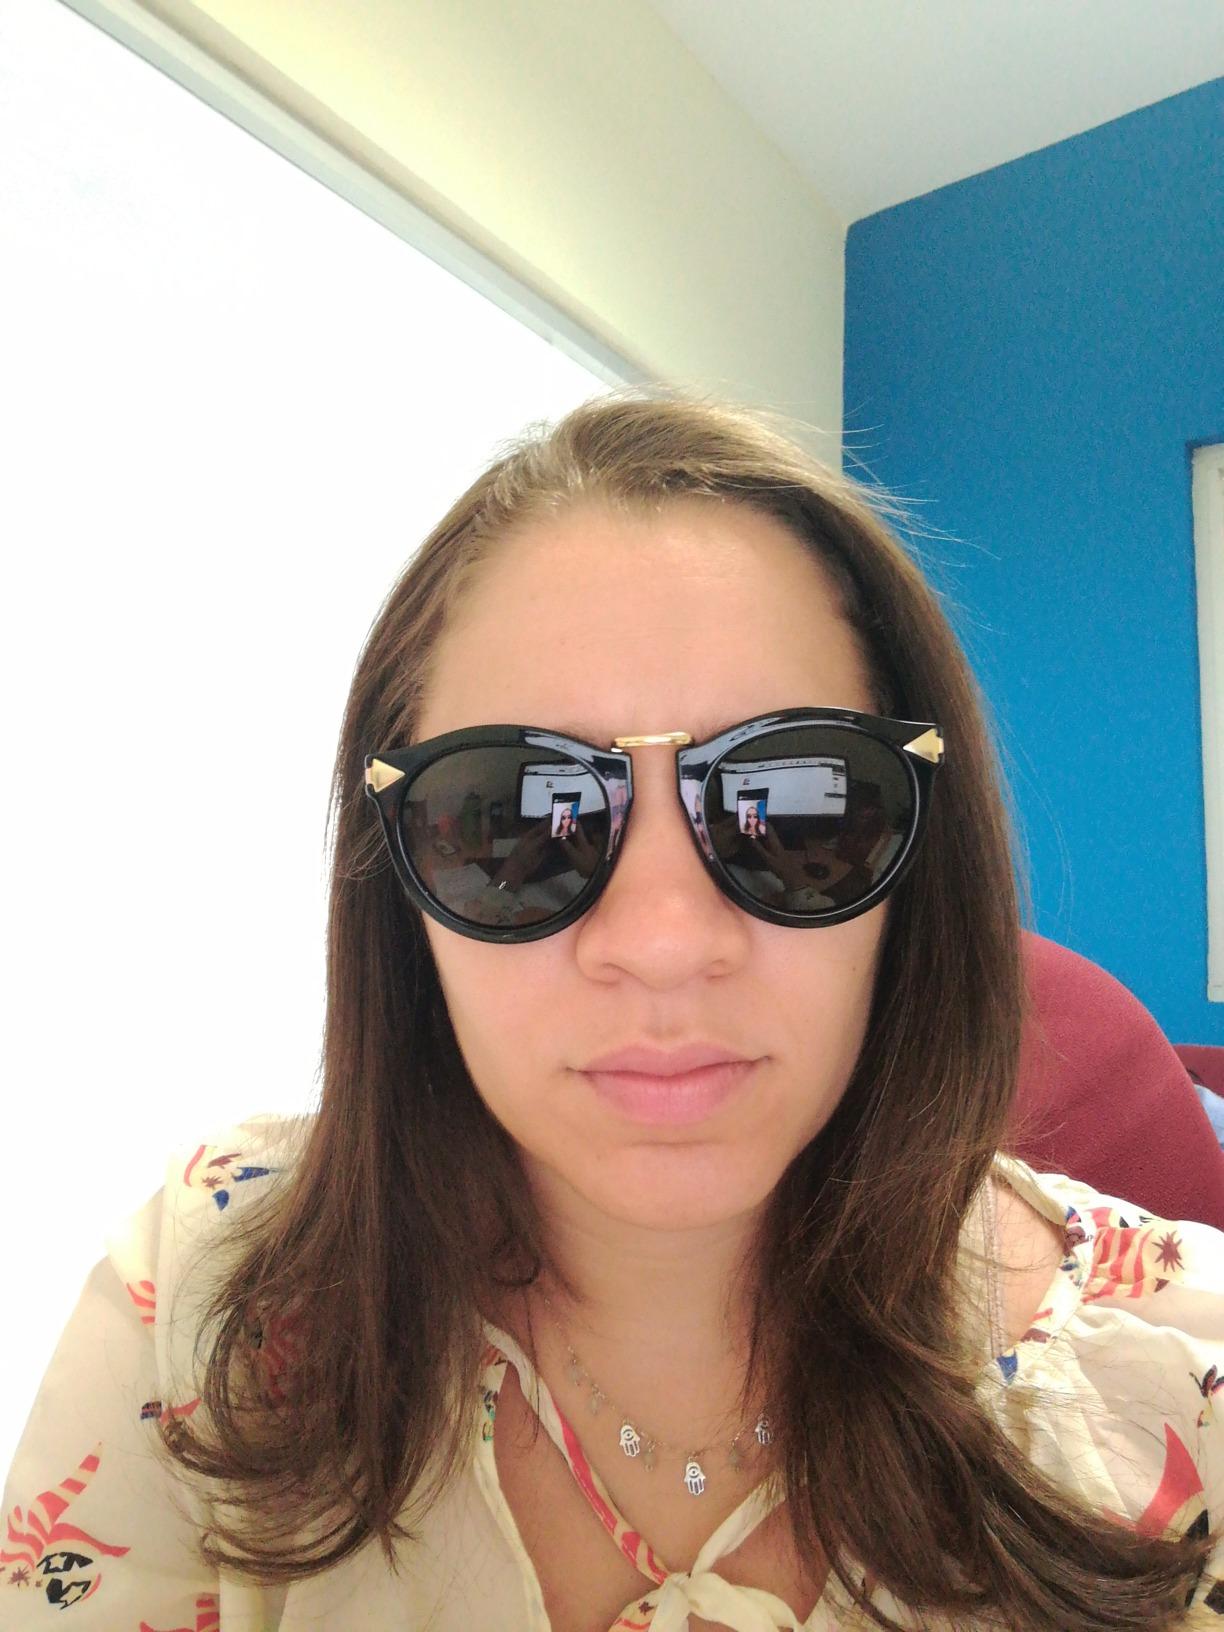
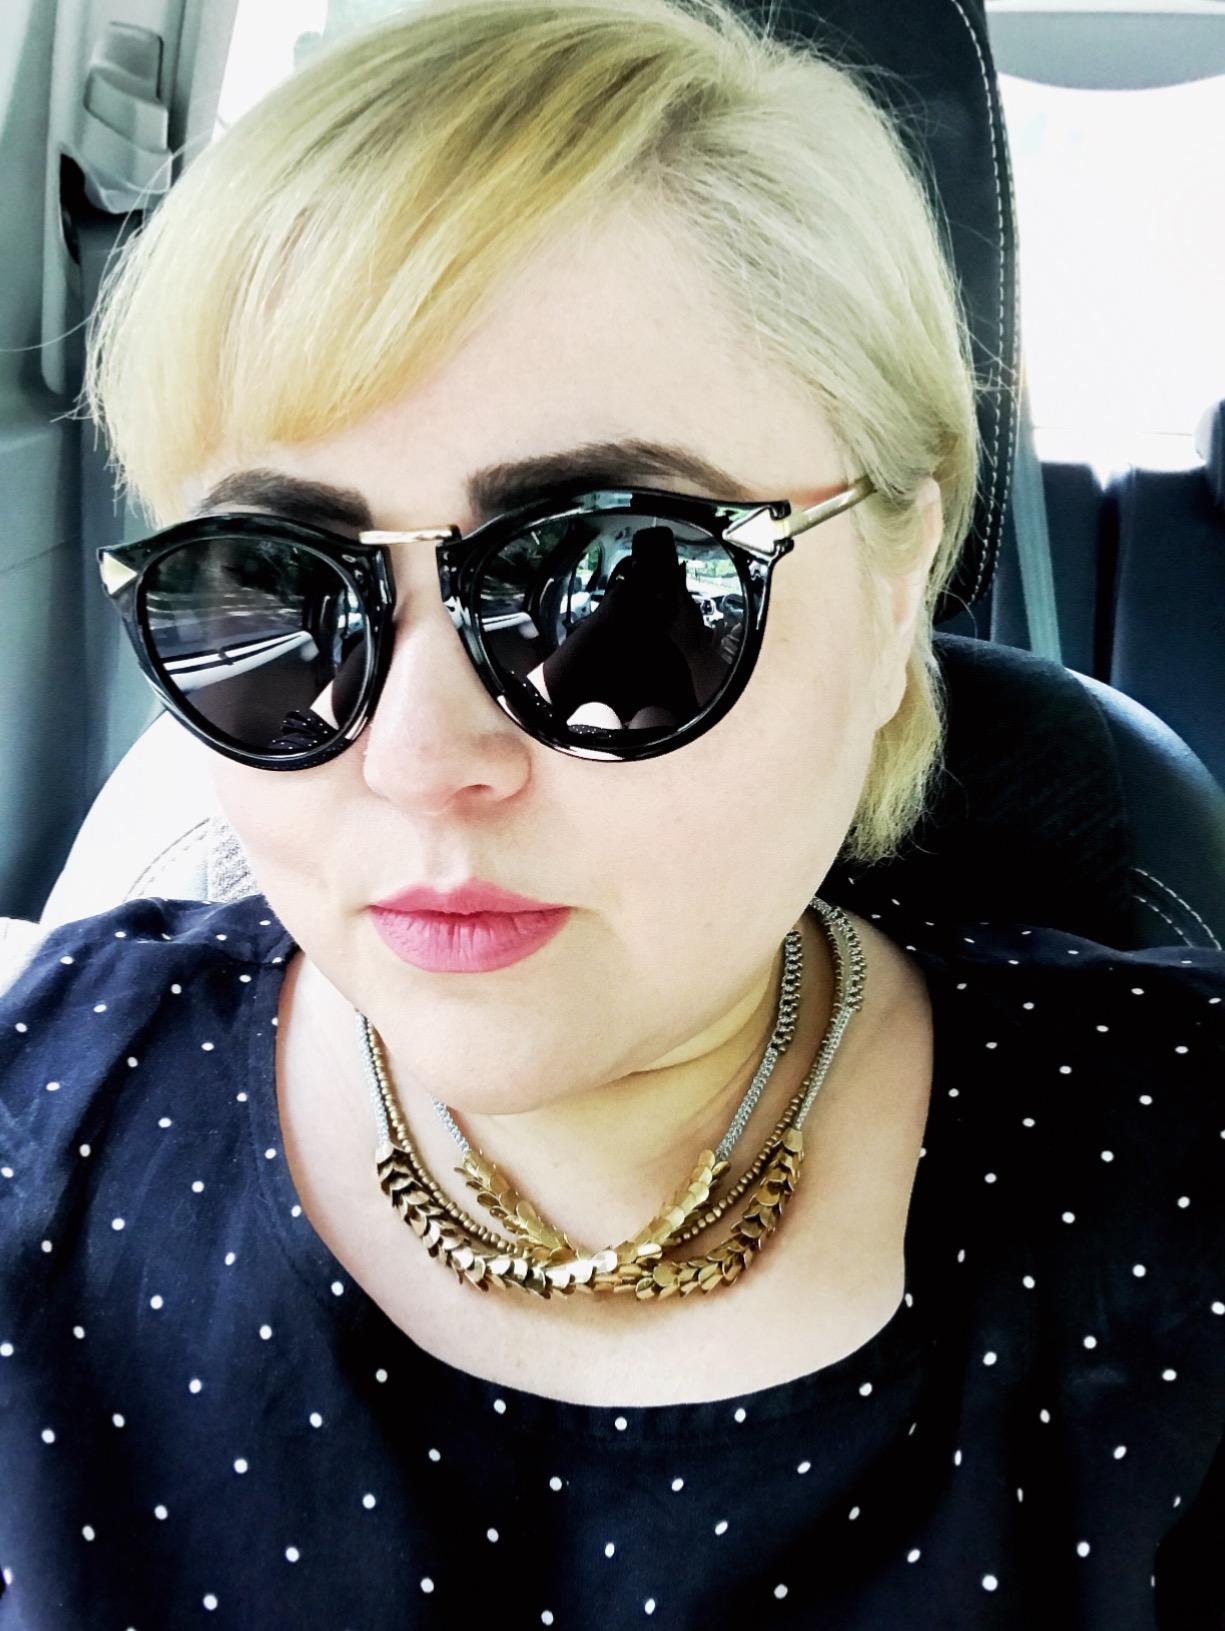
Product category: accessories_sunglasses
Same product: yes